Brandan Schieppati

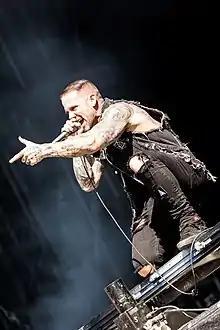
Brandan Schieppati performing in 2019

Brandan Schieppati (born August 3, 1980) is an American musician. He is the singer of metalcore band Bleeding Through and a former guitarist/songwriter of the fellow Orange County metalcore band Eighteen Visions, for which he played from 1997 to 2002. He is also a bodybuilder, personal trainer and "Rise Above Fitness" gym owner. He was strictly straight edge from an early age until his late twenties.